Pantelosaurus

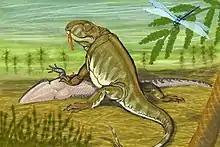
Restoration

"Pantelosaurus" is known from about 6 individuals including skulls and partial postcranial skeletons. All specimens were collected at Königin-Carola-Schacht locality, in Dresden, from the uppermost part of the Döhlen Formation, lower Rotliegend Group (Döhlen Basin), dating to the Asselian stage of the Cisuralian series, about 299–296.4 million years old.